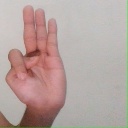
अक्षर: भ